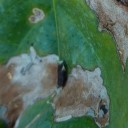
Label: Miner